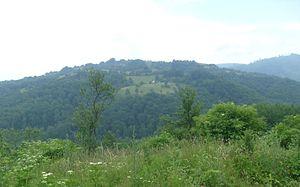
Trstena est un village de Serbie situé sur le territoire de la Ville de Vranje, district de Pčinja. Au recensement de 2011, il comptait 42 habitants.